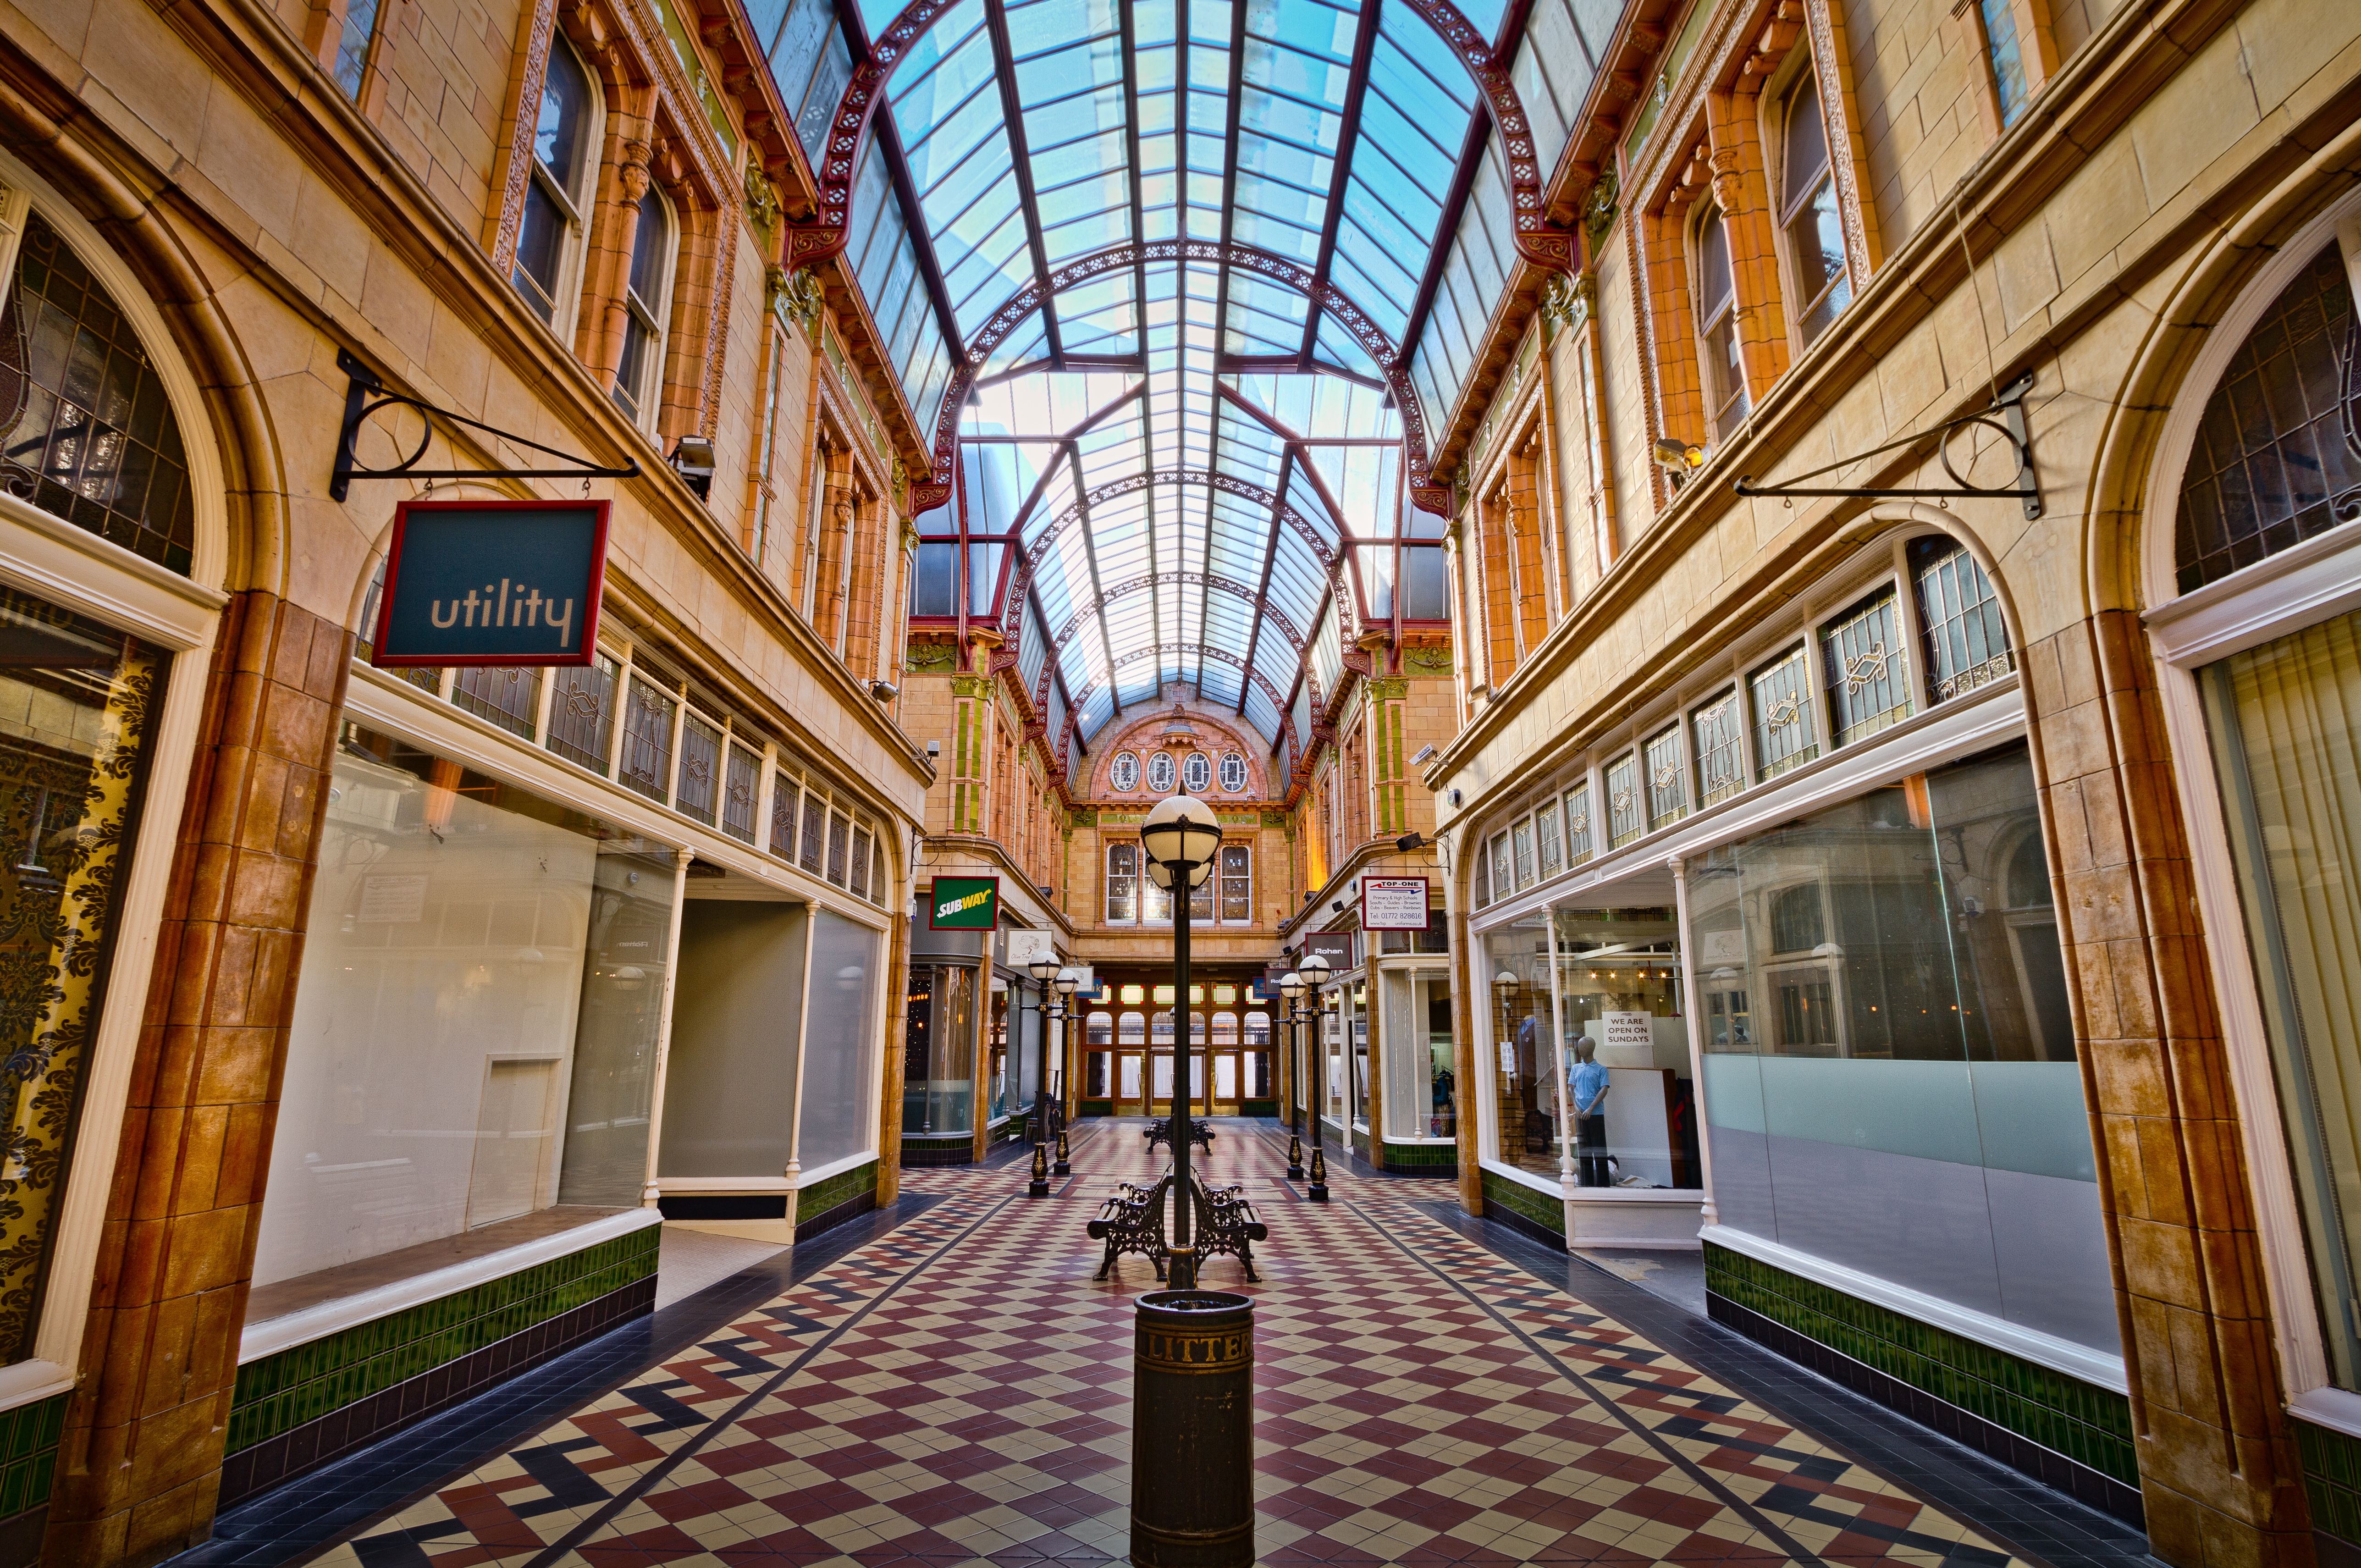
architecture, building, palace, facade, place of worship, symmetry, estate